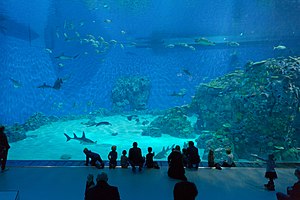
Den Blå Planet
Oceantanken
Ocean tanken i Den blå planet
Den Blå Planet er et udstillingsakvarium beliggende i Kastrup i Tårnby Kommune på Østamager. Det blev indviet af Dronning Margrethe og Prins Henrik den 21. marts 2013 og åbnede for offentligheden den 22. marts 2013.